Ben Nicholson

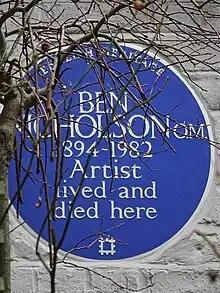
English Heritage blue plaque at 2B Pilgrims Lane, Hampstead

Benjamin Lauder Nicholson, OM (10 April 1894 – 6 February 1982) was an English painter of abstract compositions (sometimes in low relief), landscapes, and still-life. He was one of the leading promoters of abstract art in England.